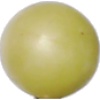
Label: Grape White 2